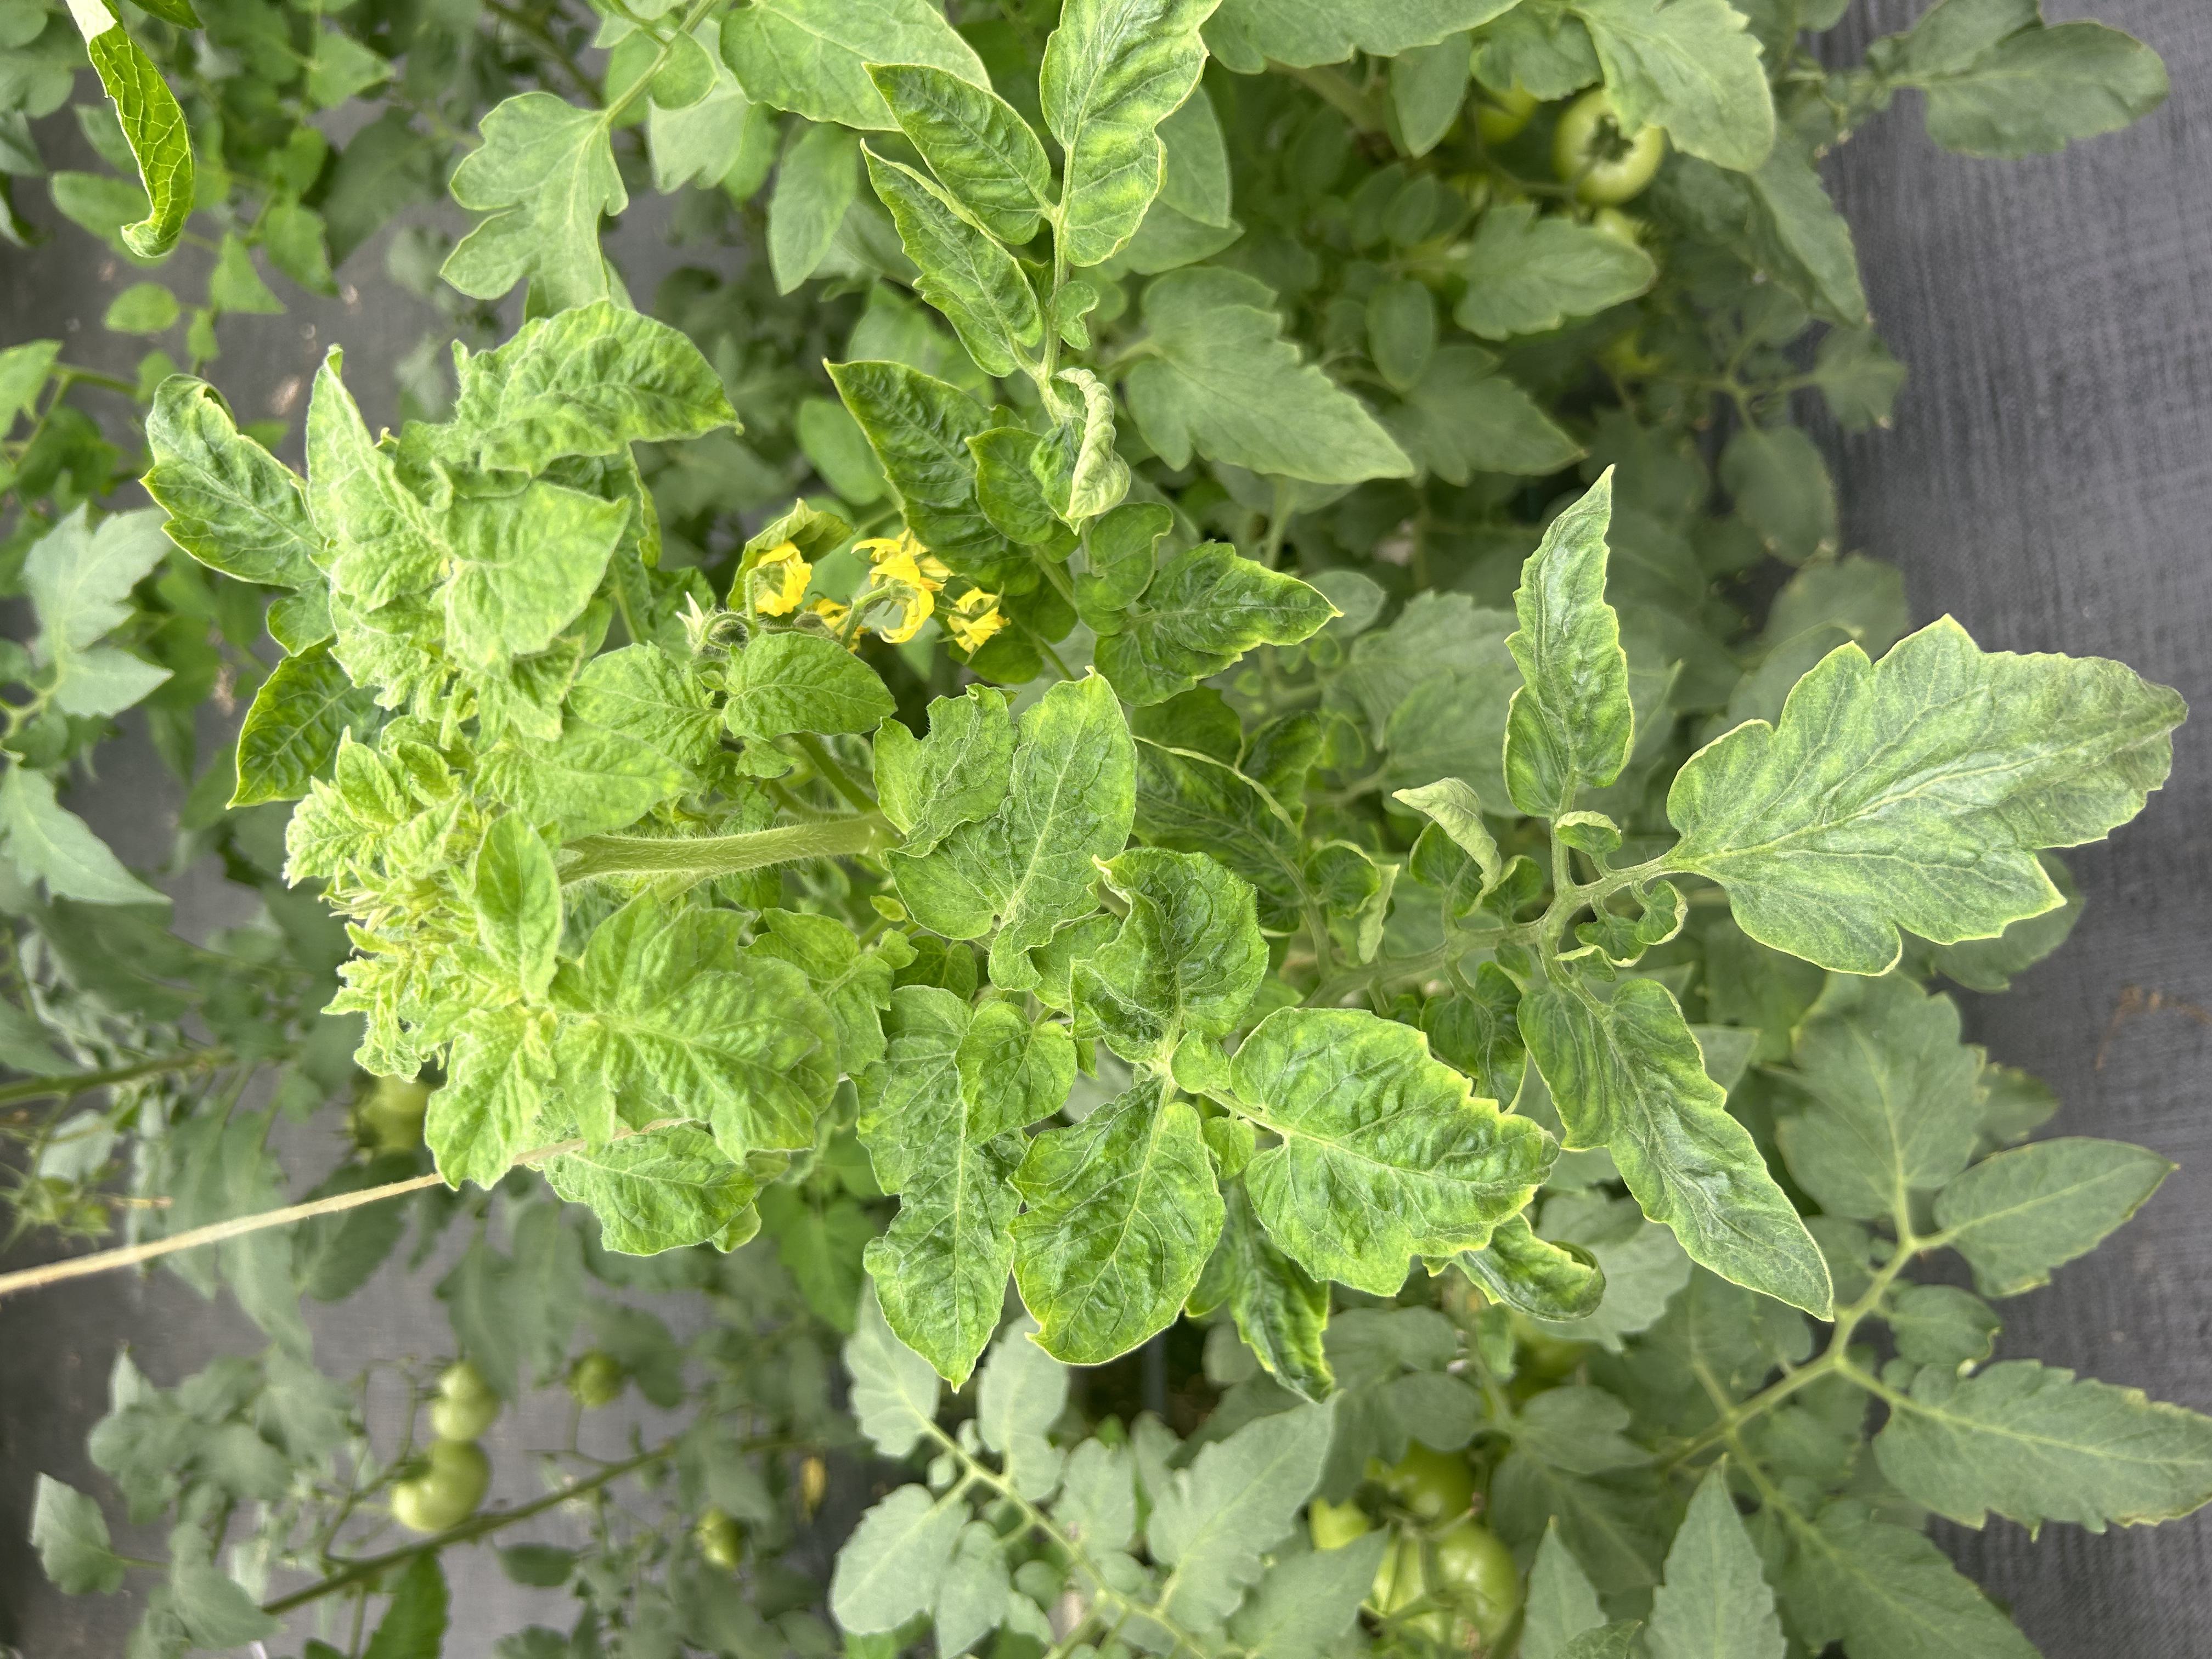
Disease: Viral